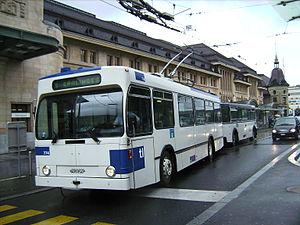
La ligne M2 du métro de Lausanne est une des deux lignes du métro de Lausanne. Cette première et unique ligne de métro automatique de Suisse, ouverte en 2008, relie aujourd'hui la station Ouchy-Olympique au sud, à la station Croisettes, au nord. Avec une longueur de 5,95 kilomètres, elle constitue une voie de communication nord-sud majeure pour la ville : c'est la ligne de métro la plus fréquentée du réseau avec 31,460 millions de voyageurs en 2018.
Les trolleybus de Lausanne constituent un des trois réseaux de transport en commun de la ville de Lausanne et de son agglomération en Suisse. Il est mis en service en 1932 et est l'un des plus anciens au monde encore en fonctionnement, après ceux de Philadelphie et de Shanghai. Le réseau compte en 2018 dix lignes exploitées par 99 trolleybus et 24 remorques routières pour une longueur totale de 59,4 km.